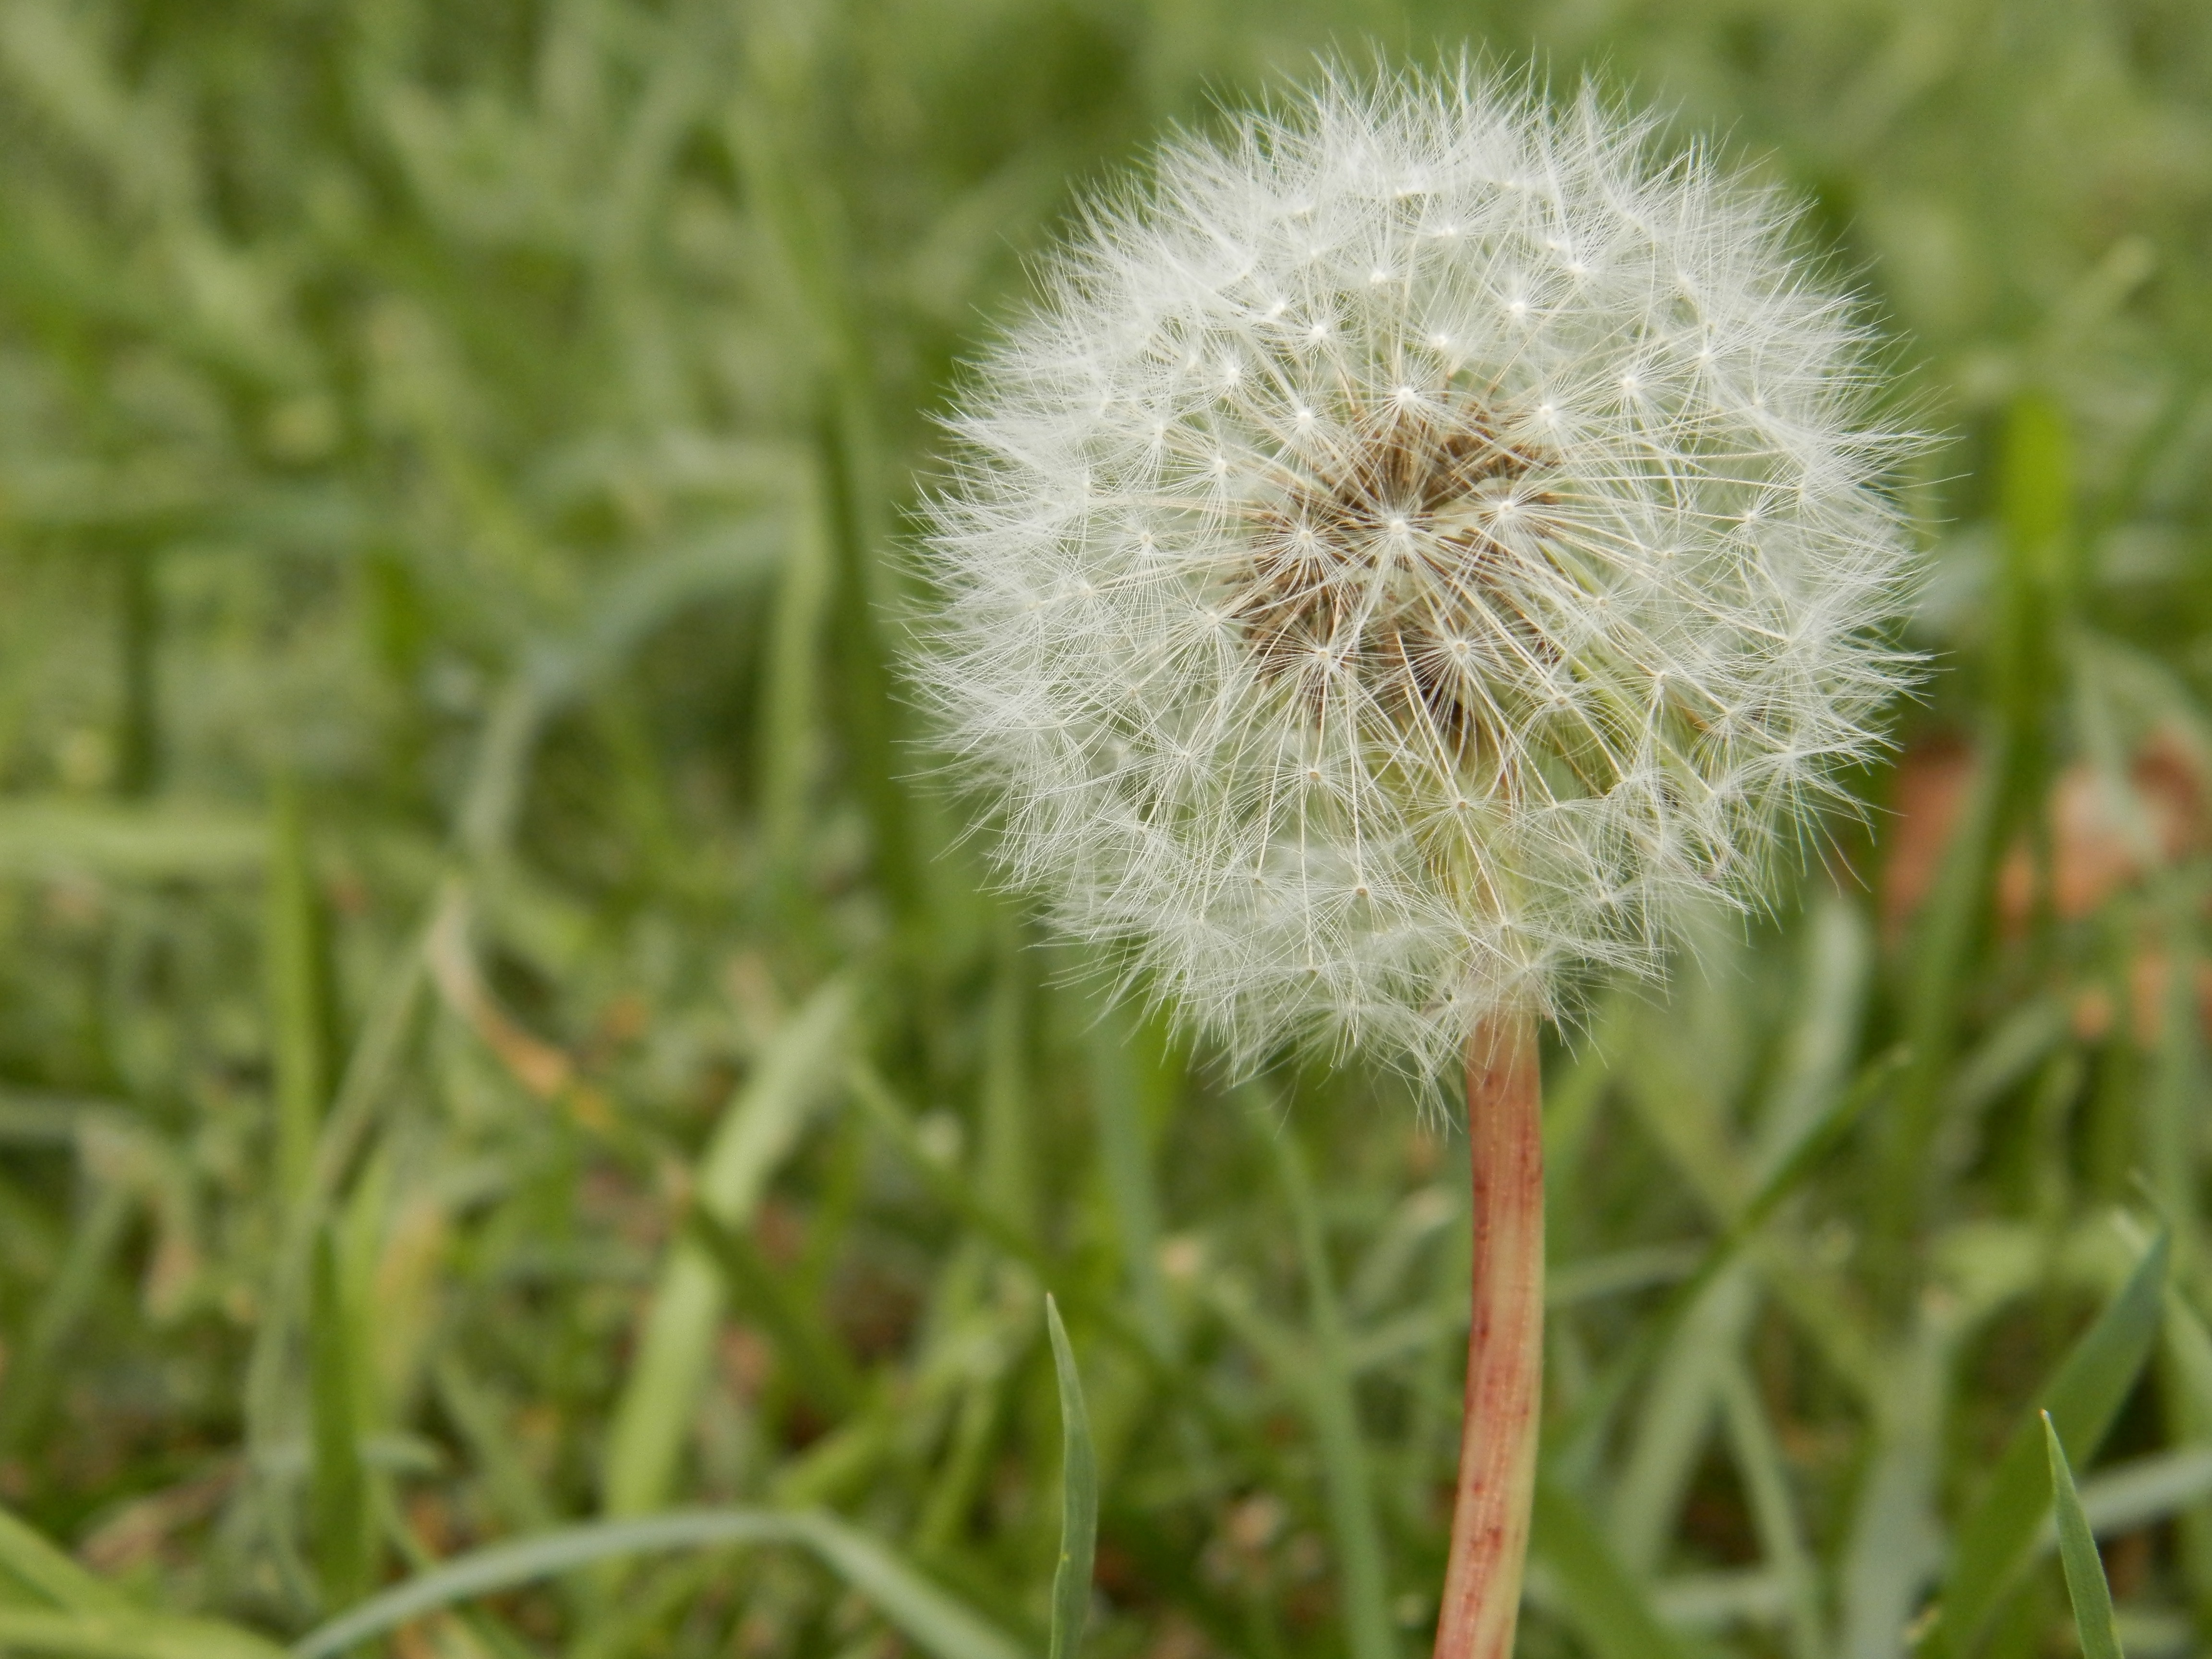
nature, grass, plant, field, meadow, dandelion, prairie, seed, flower, summer, produce, botany, flora, plants, wildflower, weed, seeds, thistle, weeds, macro photography, flowering plant, daisy family, silybum, grass family, plant stem, land plant